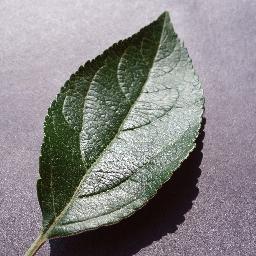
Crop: apple
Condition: healthy